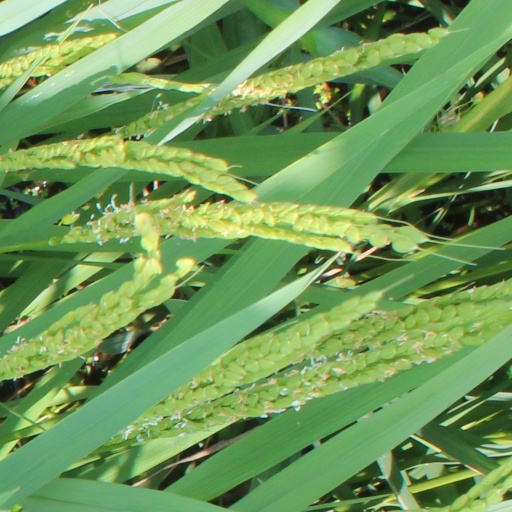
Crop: rice